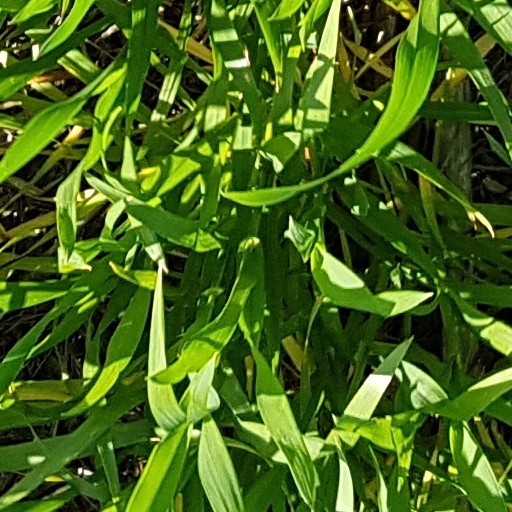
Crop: wheat